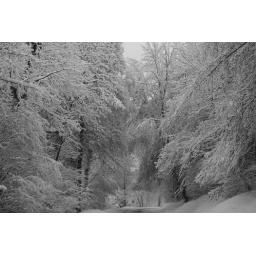
the road in the snowy forest